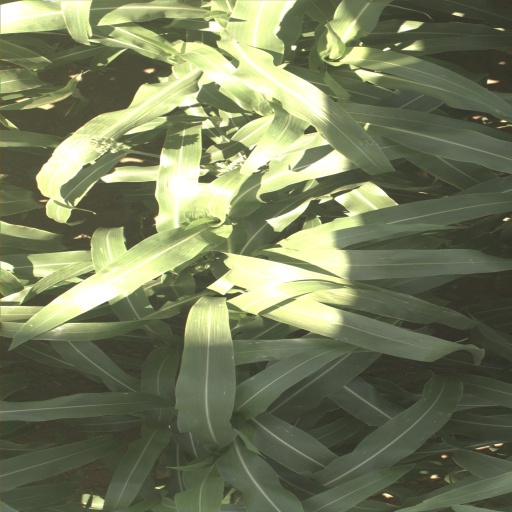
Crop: sorghum